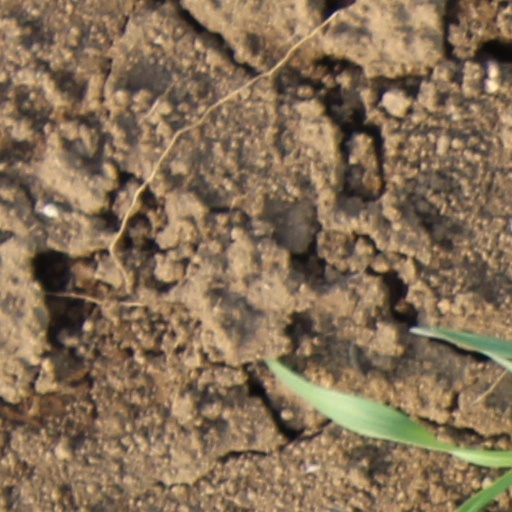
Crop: wheat